Preimplantation factor

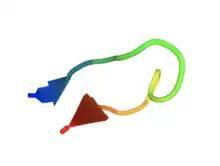
Simulated structure of preimplantation factor

Preimplantation factor (PIF) is a peptide secreted by trophoblast cells prior to placenta formation in early embryonic development. Human embryos begin to express PIF at the 4-cell stage, with expression increasing by the morula stage and continuing to do so throughout the first trimester. Expression of preimplantation factor in the blastocyst was discovered as an early correlate of the viability of the eventual pregnancy. Preimplantation factor was identified in 1994 by a lymphocyte platelet-binding assay, where it was thought to be an early biomarker of pregnancy. It has a simple primary structure with a short sequence of fifteen amino acids without any known quaternary structure. A synthetic analogue of preimplantation factor (commonly abbreviated in studies as sPIF or PIF*) that has an identical amino acid sequence and mimics the normal biological activity of PIF has been developed and is commonly used in research studies, particularly those that aim to study potential adult therapeutics.